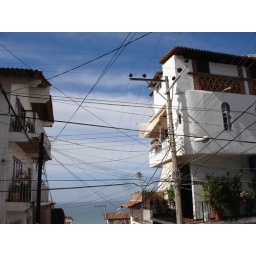
all the wires in the sky made us feel right at home